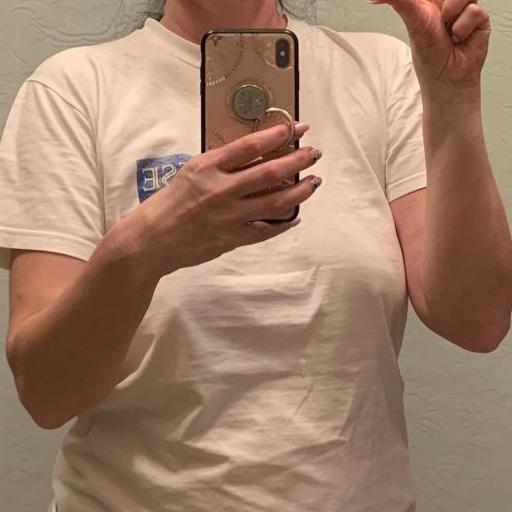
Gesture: no_gesture